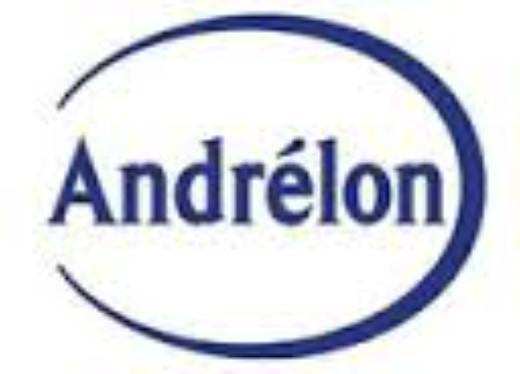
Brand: Andrelon
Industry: Necessities